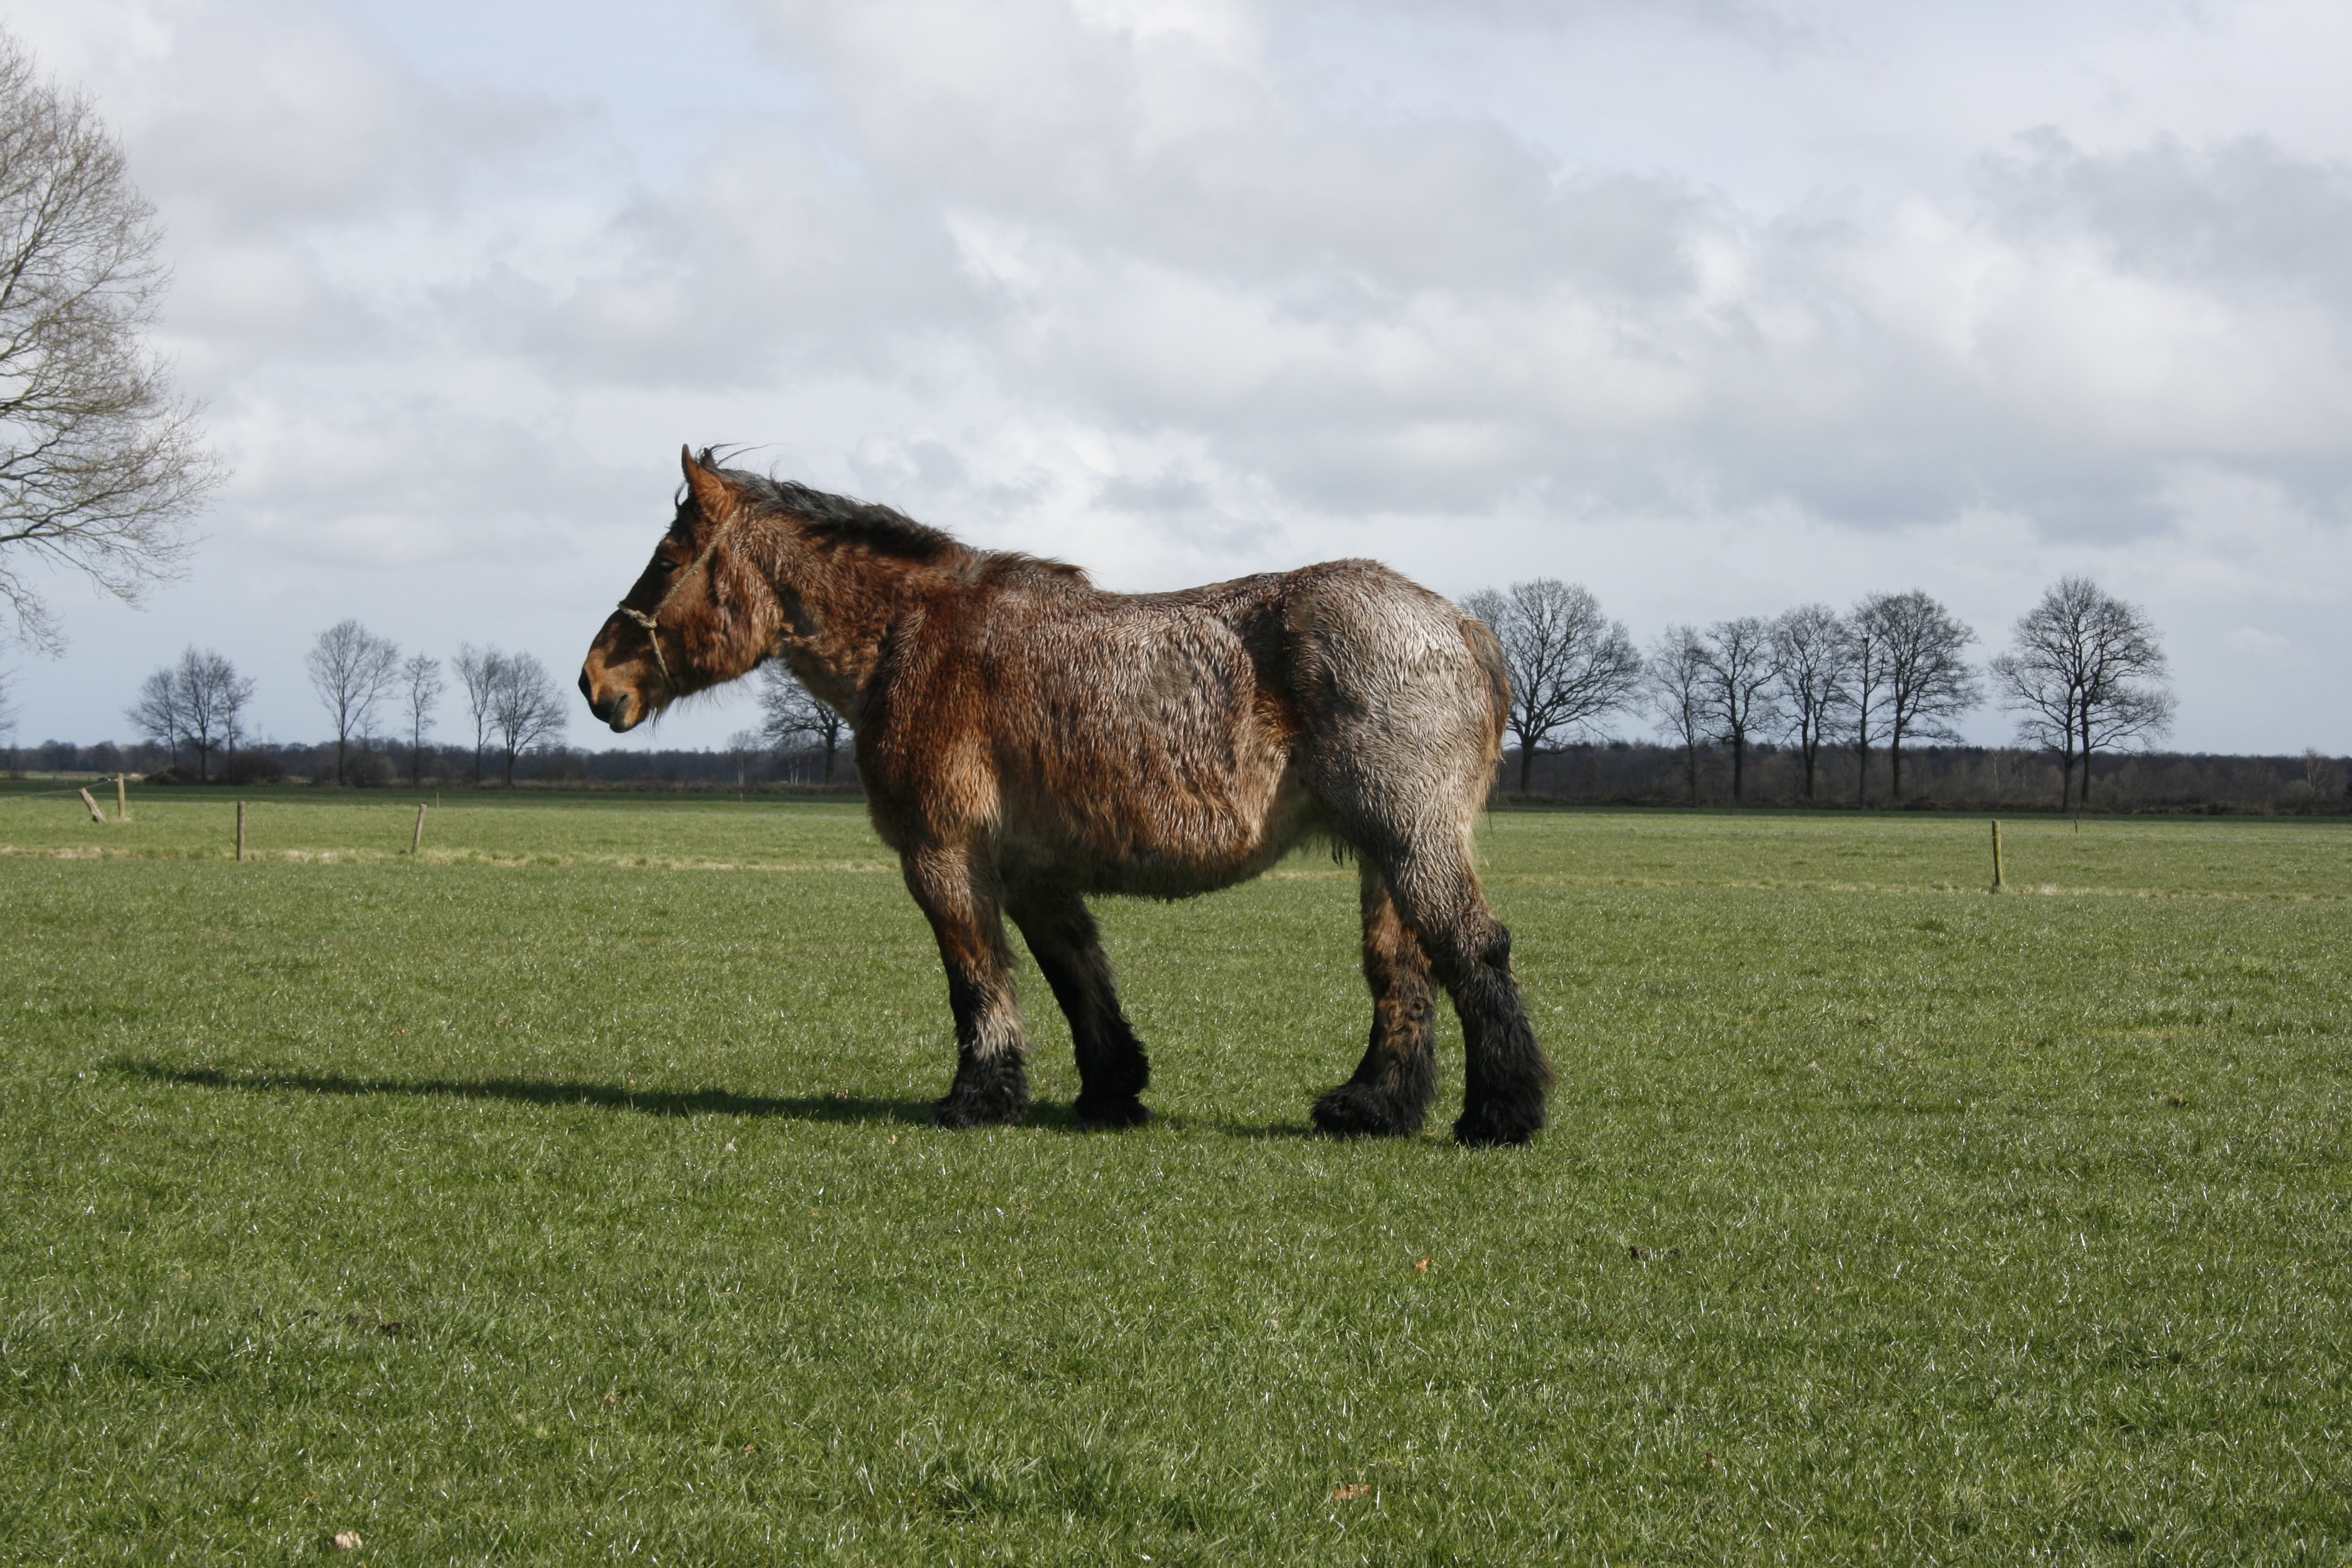
grass, meadow, prairie, pasture, grazing, horse, mammal, stallion, mane, plain, horses, grassland, animals, vertebrate, mare, foal, rural area, pack animal, draft horse, belgians, horse like mammal, mustang horse